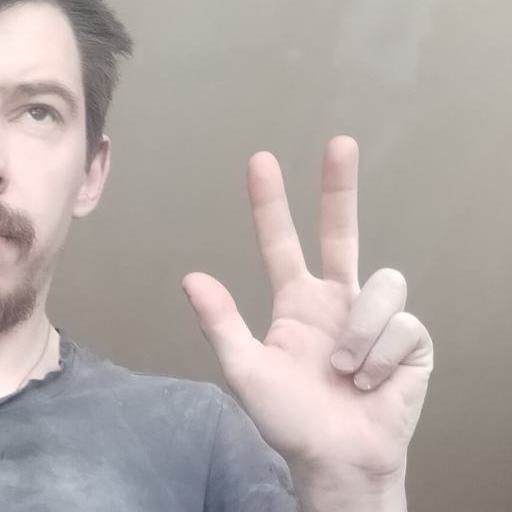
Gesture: three2